Danilo Barthel

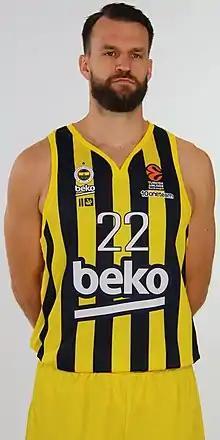
Barthel with Fenerbahçe in 2021

Danilo Timon Barthel (born 24 October 1991) is a German former professional basketball player.